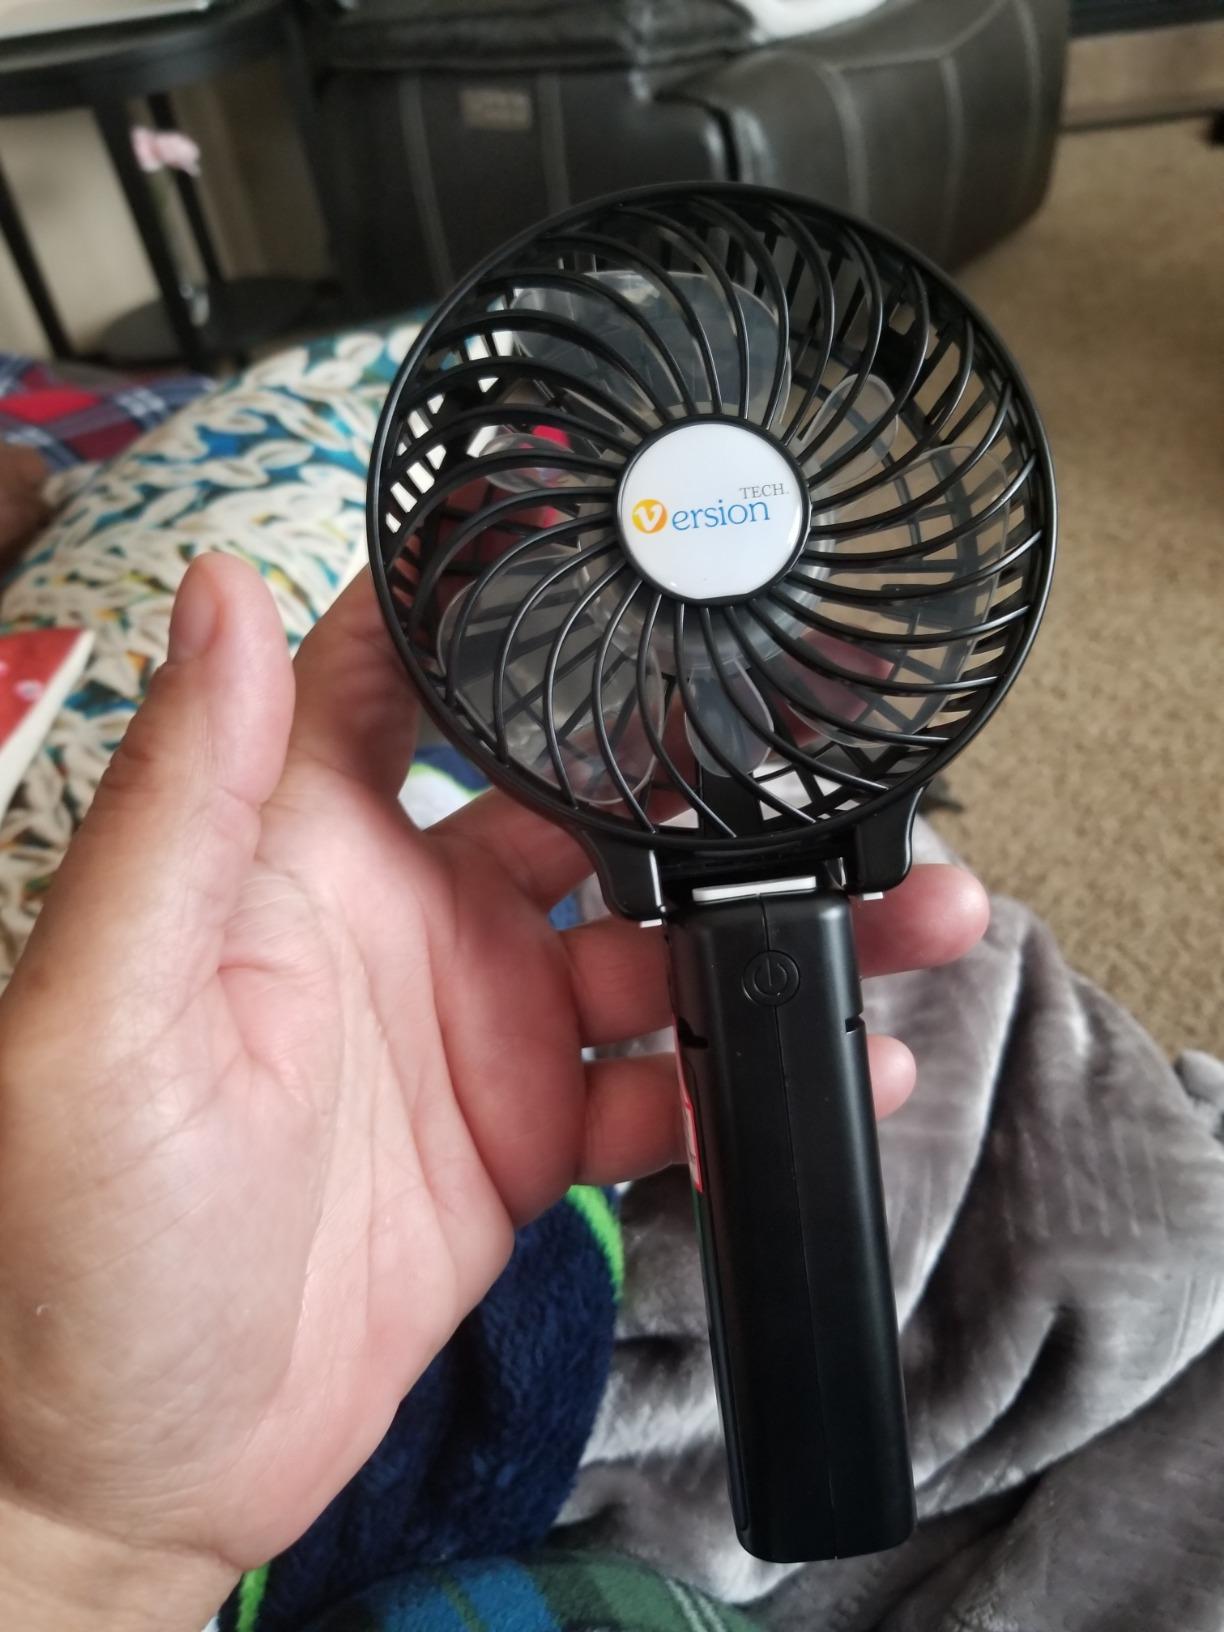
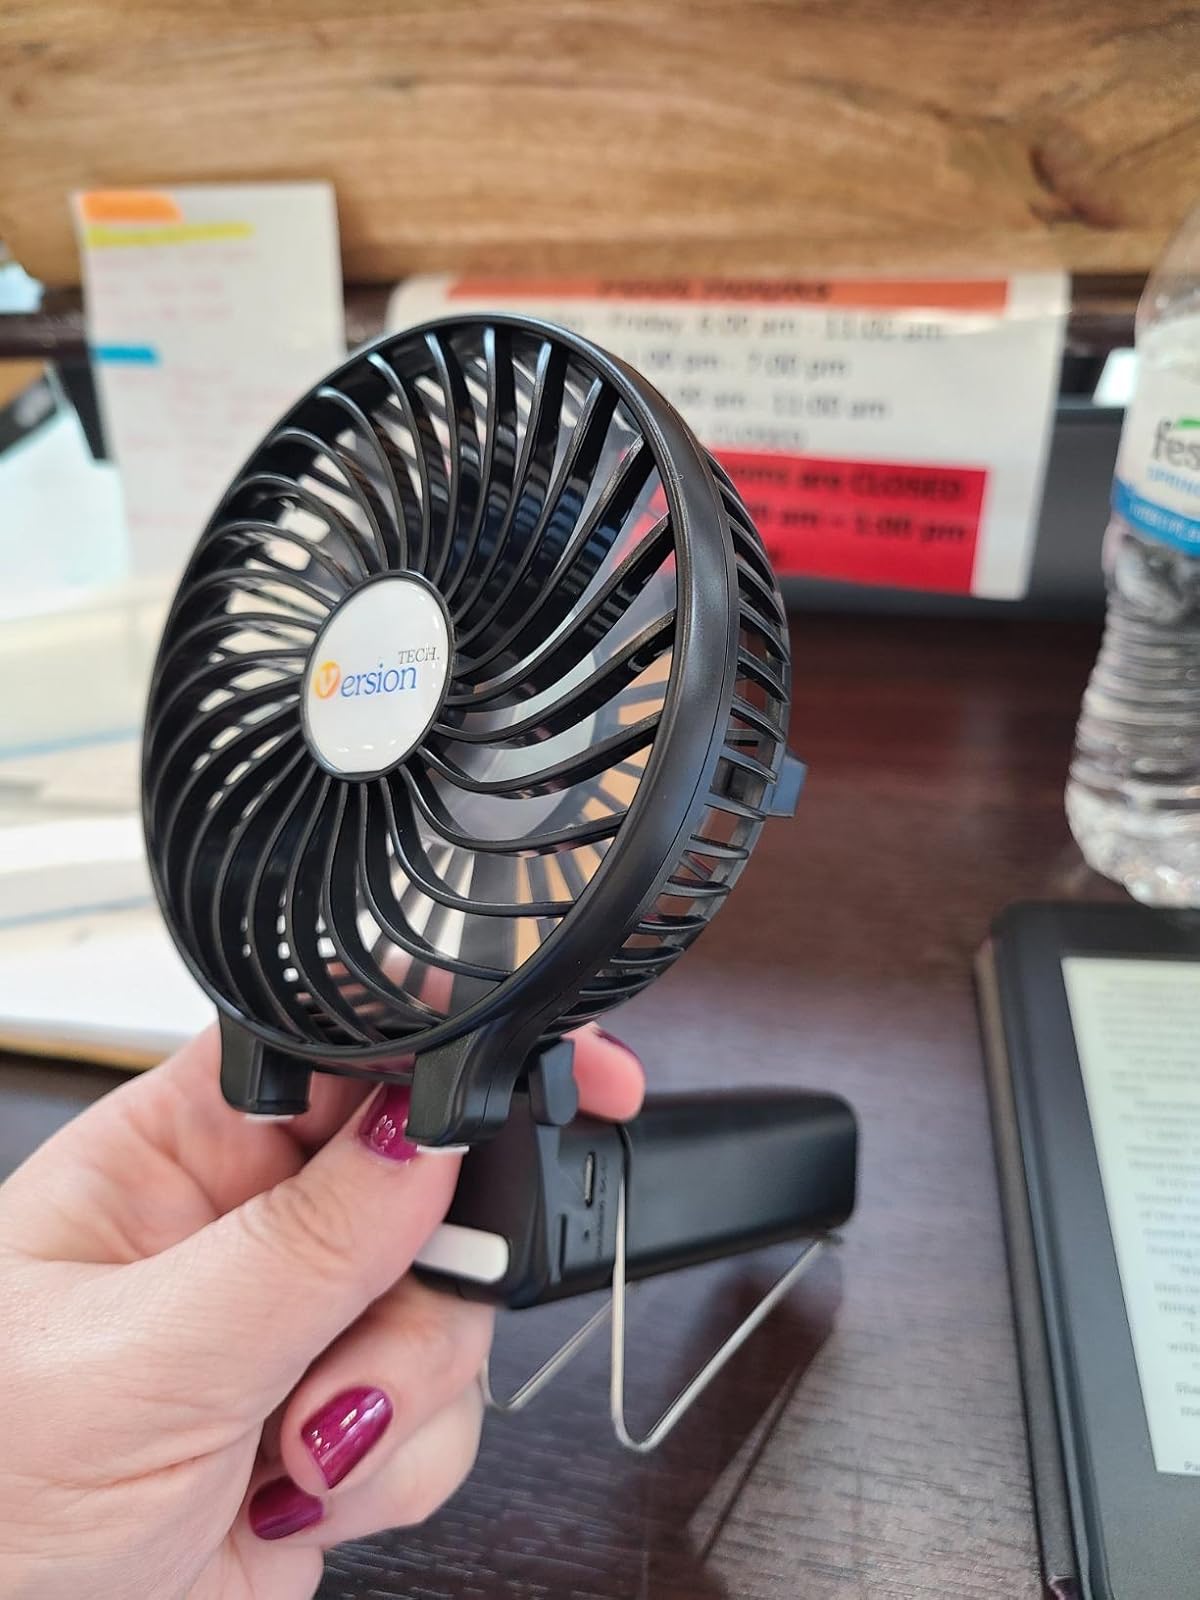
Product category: fan
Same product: yes